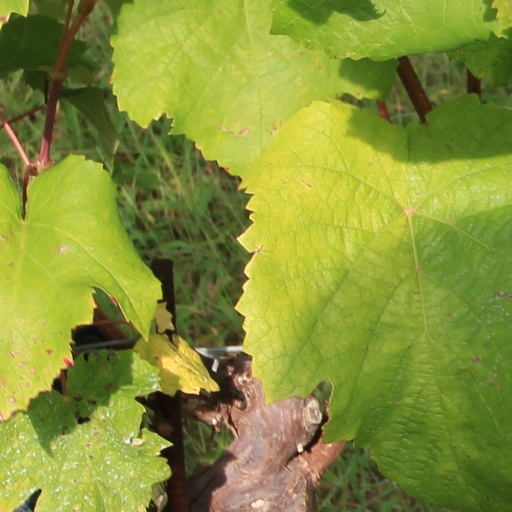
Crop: grape